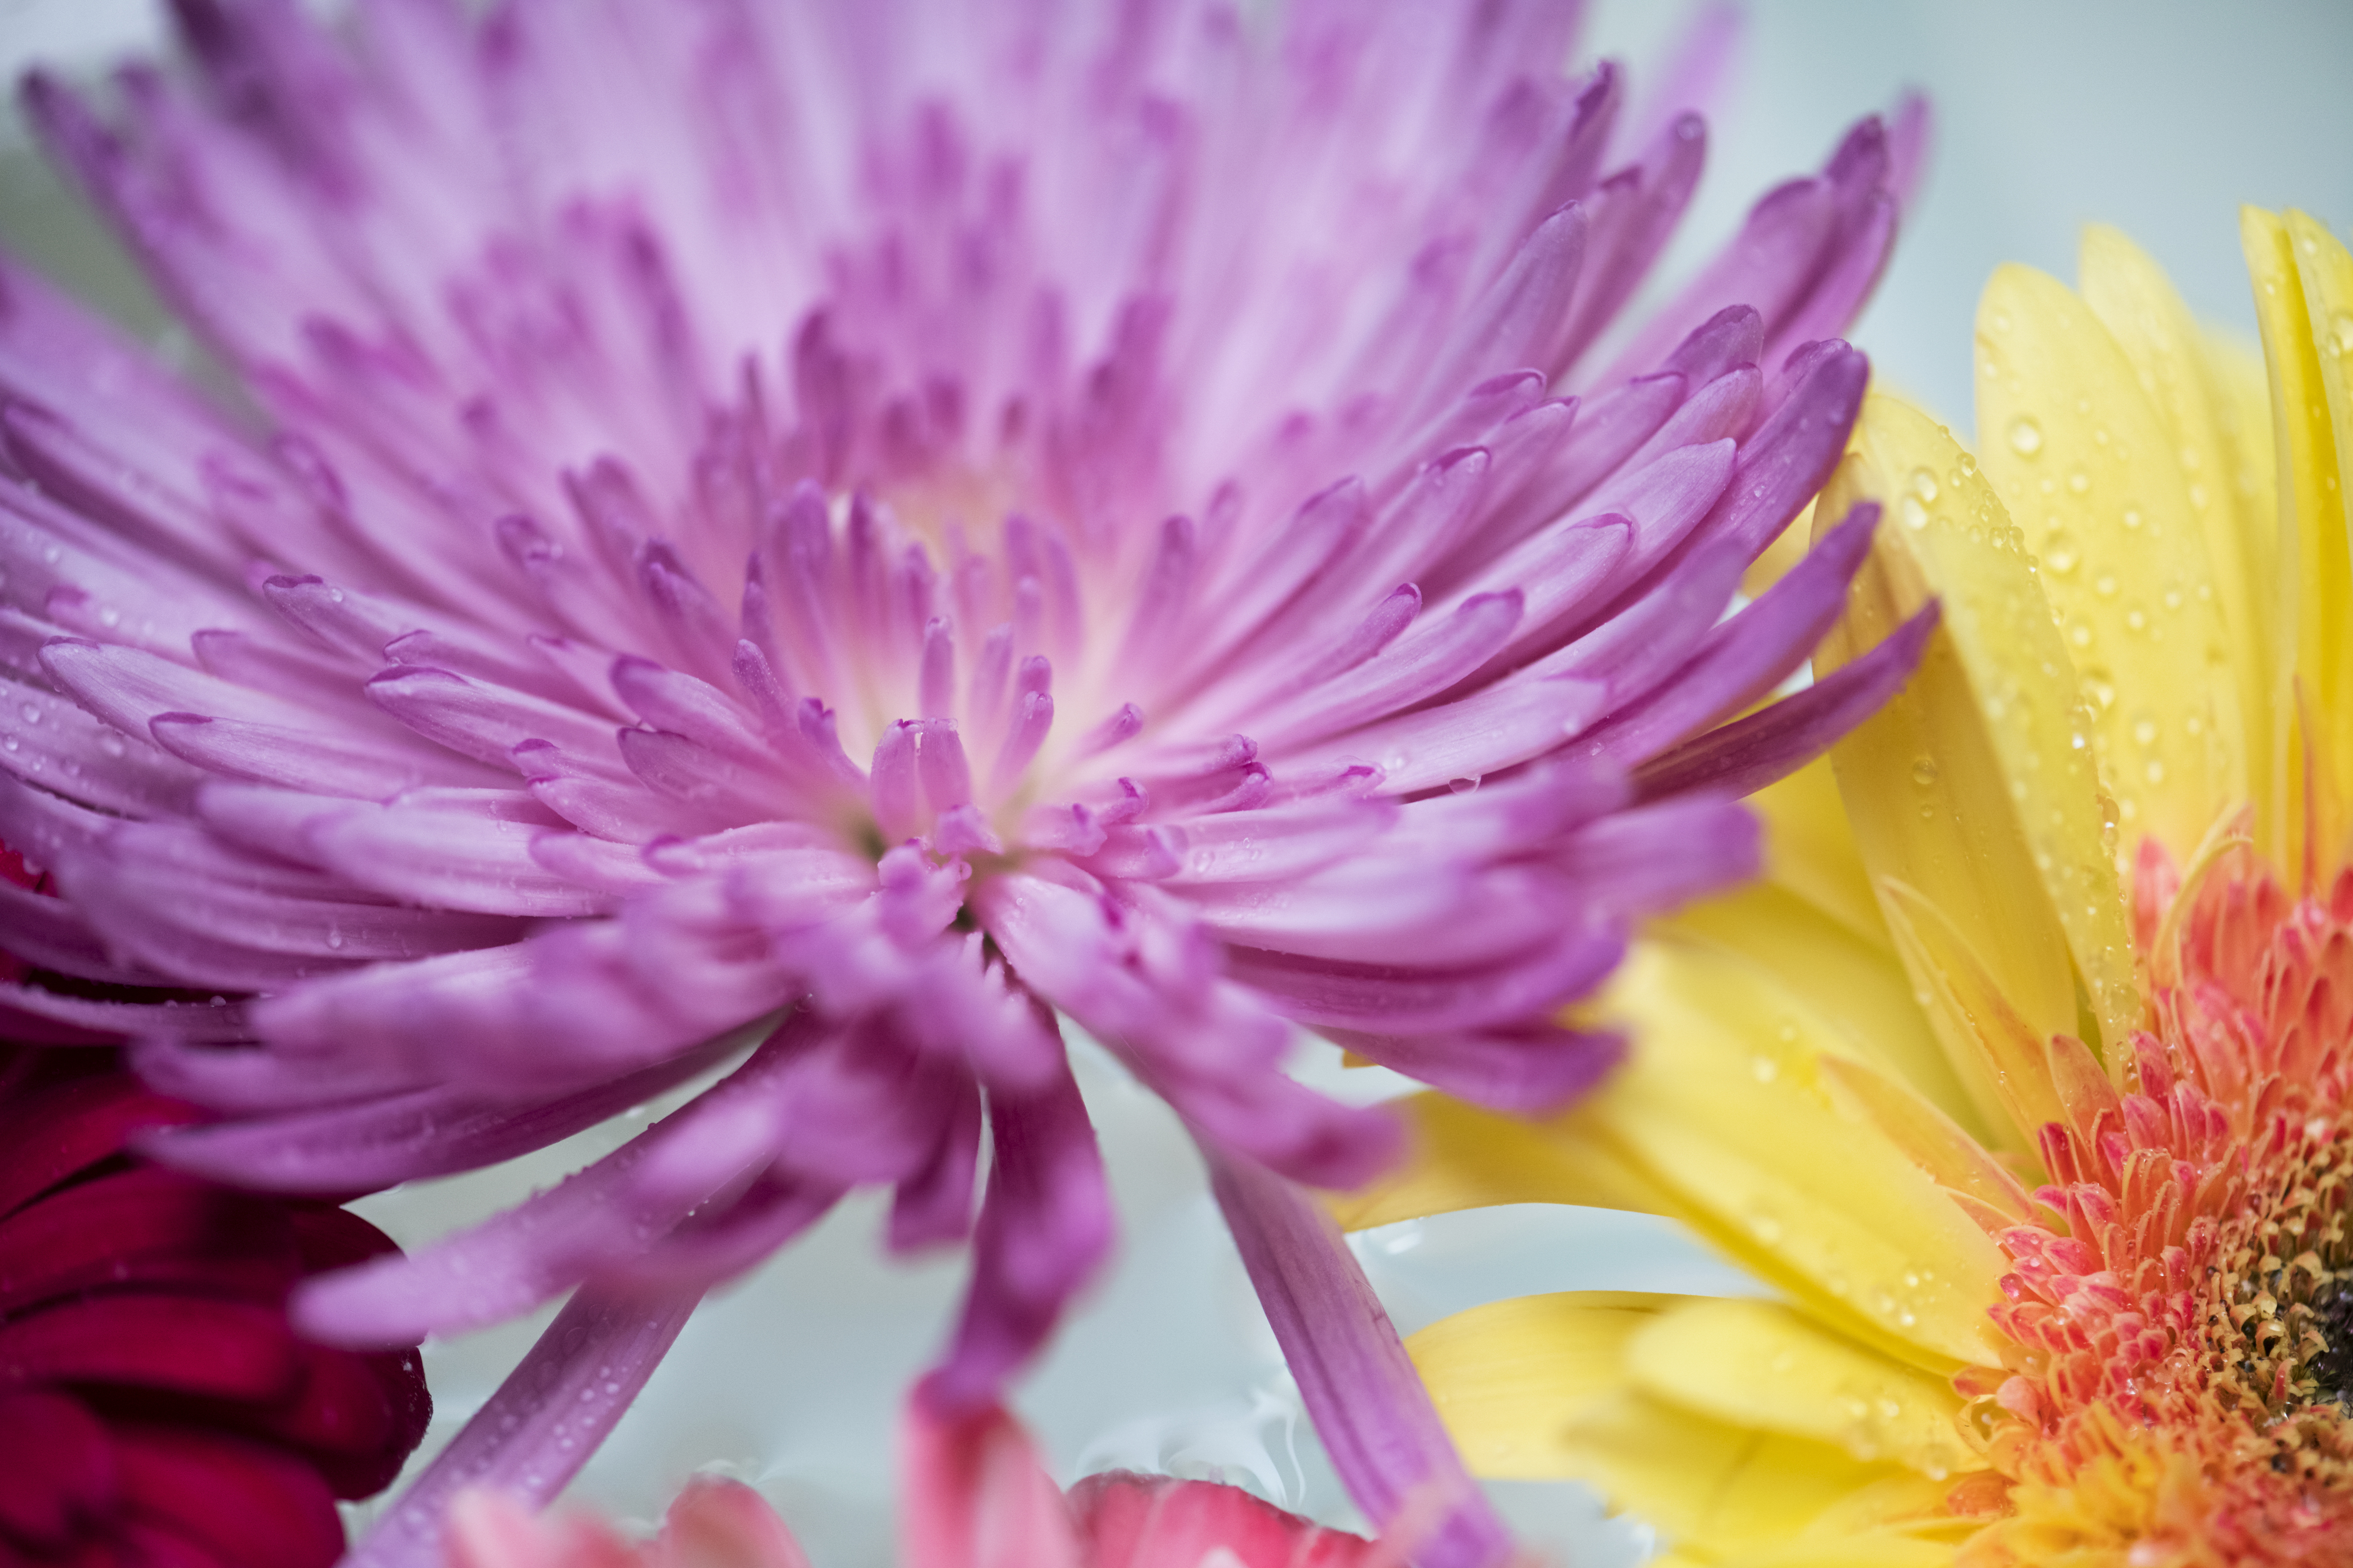
african daisy, attractive, background, beautiful, beauty, bloom, blossom, botanical, botany, closeup, collection, colorful, daisy, decoration, drop, elegance, floating, flora, floral, flower, flowery, fresh, gerbera, gerbera daisy, isolated, macro, natural, nature, pamper, pattern, peace, petal, plant, romantic, spa, spring, summer, surface, texture, textured, transvaal daisy, wallpaper, water, wet, zen, purple, close up, flowering plant, aster, chrysanths, daisy family, macro photography, annual plant, pollen, wildflower, computer wallpaper, ice plant family